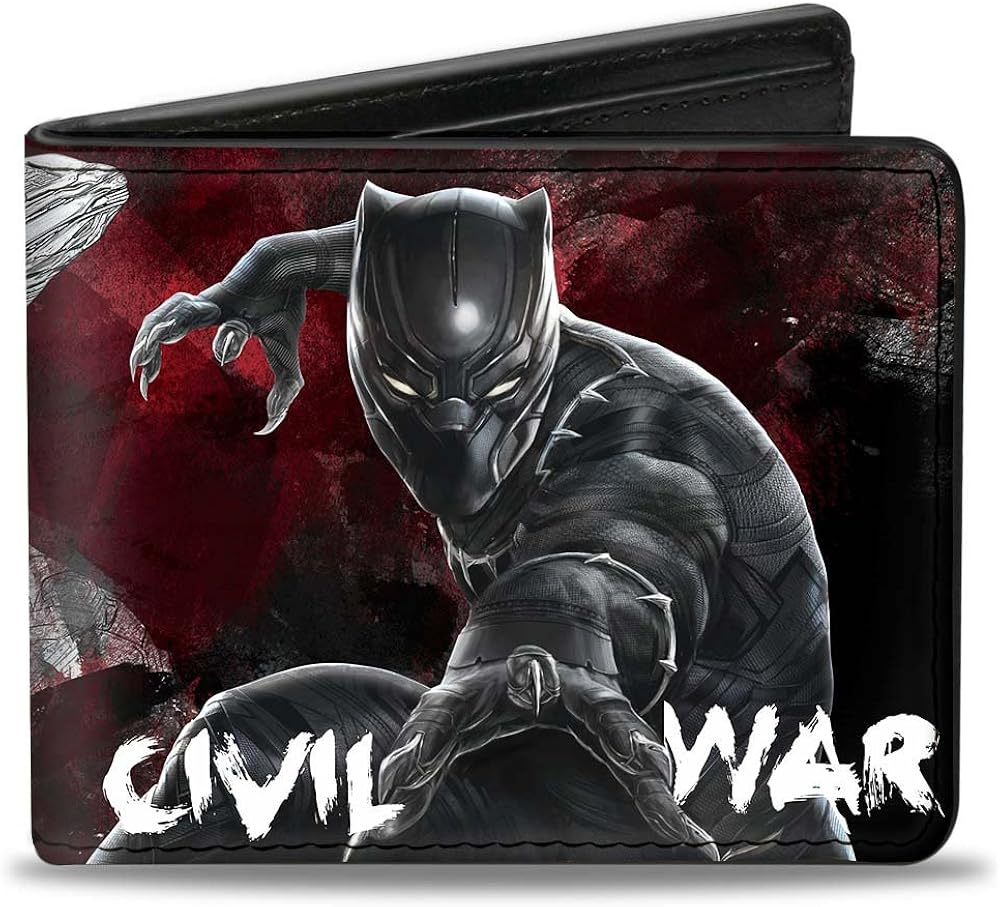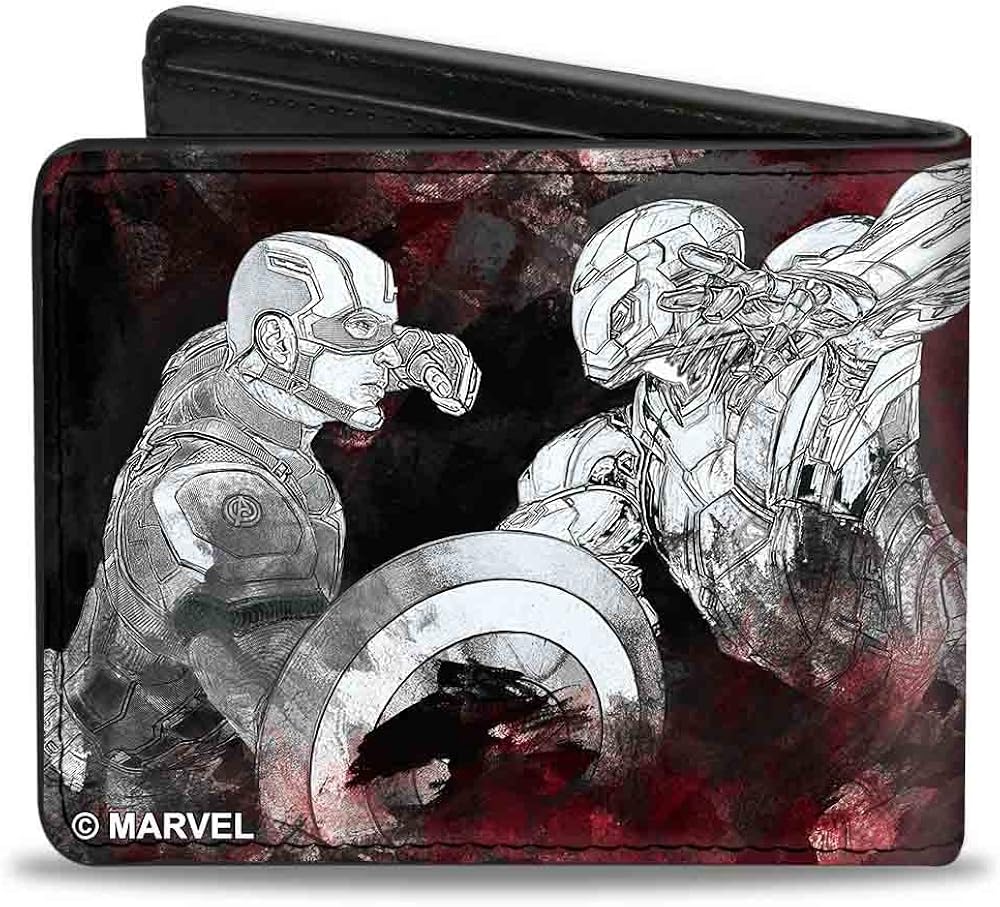
Buckle-Down Bifold Wallet Captain America Civil War
Category: AMAZON FASHION
This awesome men's bi-fold wallet is made from premium vegan leather. It measures 4.0x3.5x0.5 Inches, and features the standard billfold, 5 card slots, and windowed ID holder. The logos are applied using advanced printing technologies, so the wallet will still look good after years of hard use. This product is Officially Licensed by Marvel Comics.
Features: Made in US | Faux Leather lining | Fold closure | Hand Wash | Buckle-Down Bifold Wallet Captain America Civil War